1783 Calabrian earthquakes

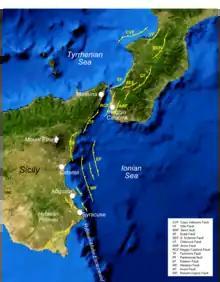
Main faults of the Siculo-Calabrian rift zone

This earthquake, with an estimated magnitude of 7.0, affected a large area including most of the southern Italian peninsula and shook the whole island of Sicily. Many villages were damaged and as many as 180 almost completely destroyed, with more than 25,000 casualties. A tsunami affected the coastline on both sides of the Straits of Messina, destroying the harbour walls at Messina. The earthquake had already caused widespread death and destruction in Messina. Homes were razed to the ground, the medieval Duomo was badly damaged and most of the historic buildings were reduced to rubble.